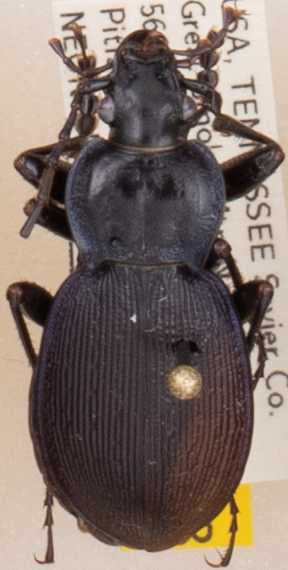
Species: Carabus goryi
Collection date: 2019-06-25
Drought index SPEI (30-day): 0.13
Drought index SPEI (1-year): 2.09
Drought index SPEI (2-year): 2.09